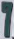
Number: 7